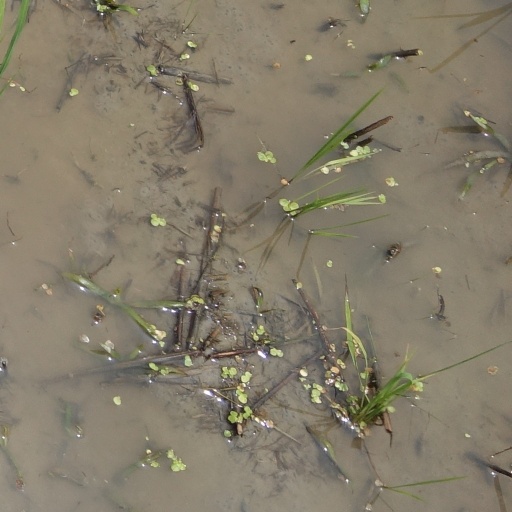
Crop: rice